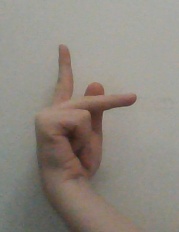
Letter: dha